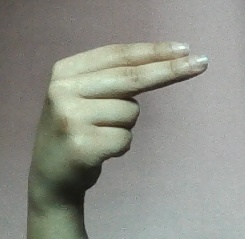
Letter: ain